Pencil skirt

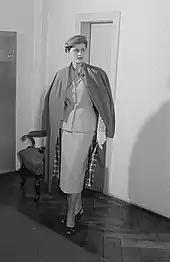
Suit with a pencil skirt, German, 1954

A pencil skirt is a slim-fitting skirt with a straight, narrow cut. Generally the hem falls to, or is just below, the knee and is tailored for a close fit. It is named for its shape: long and slim like a pencil.